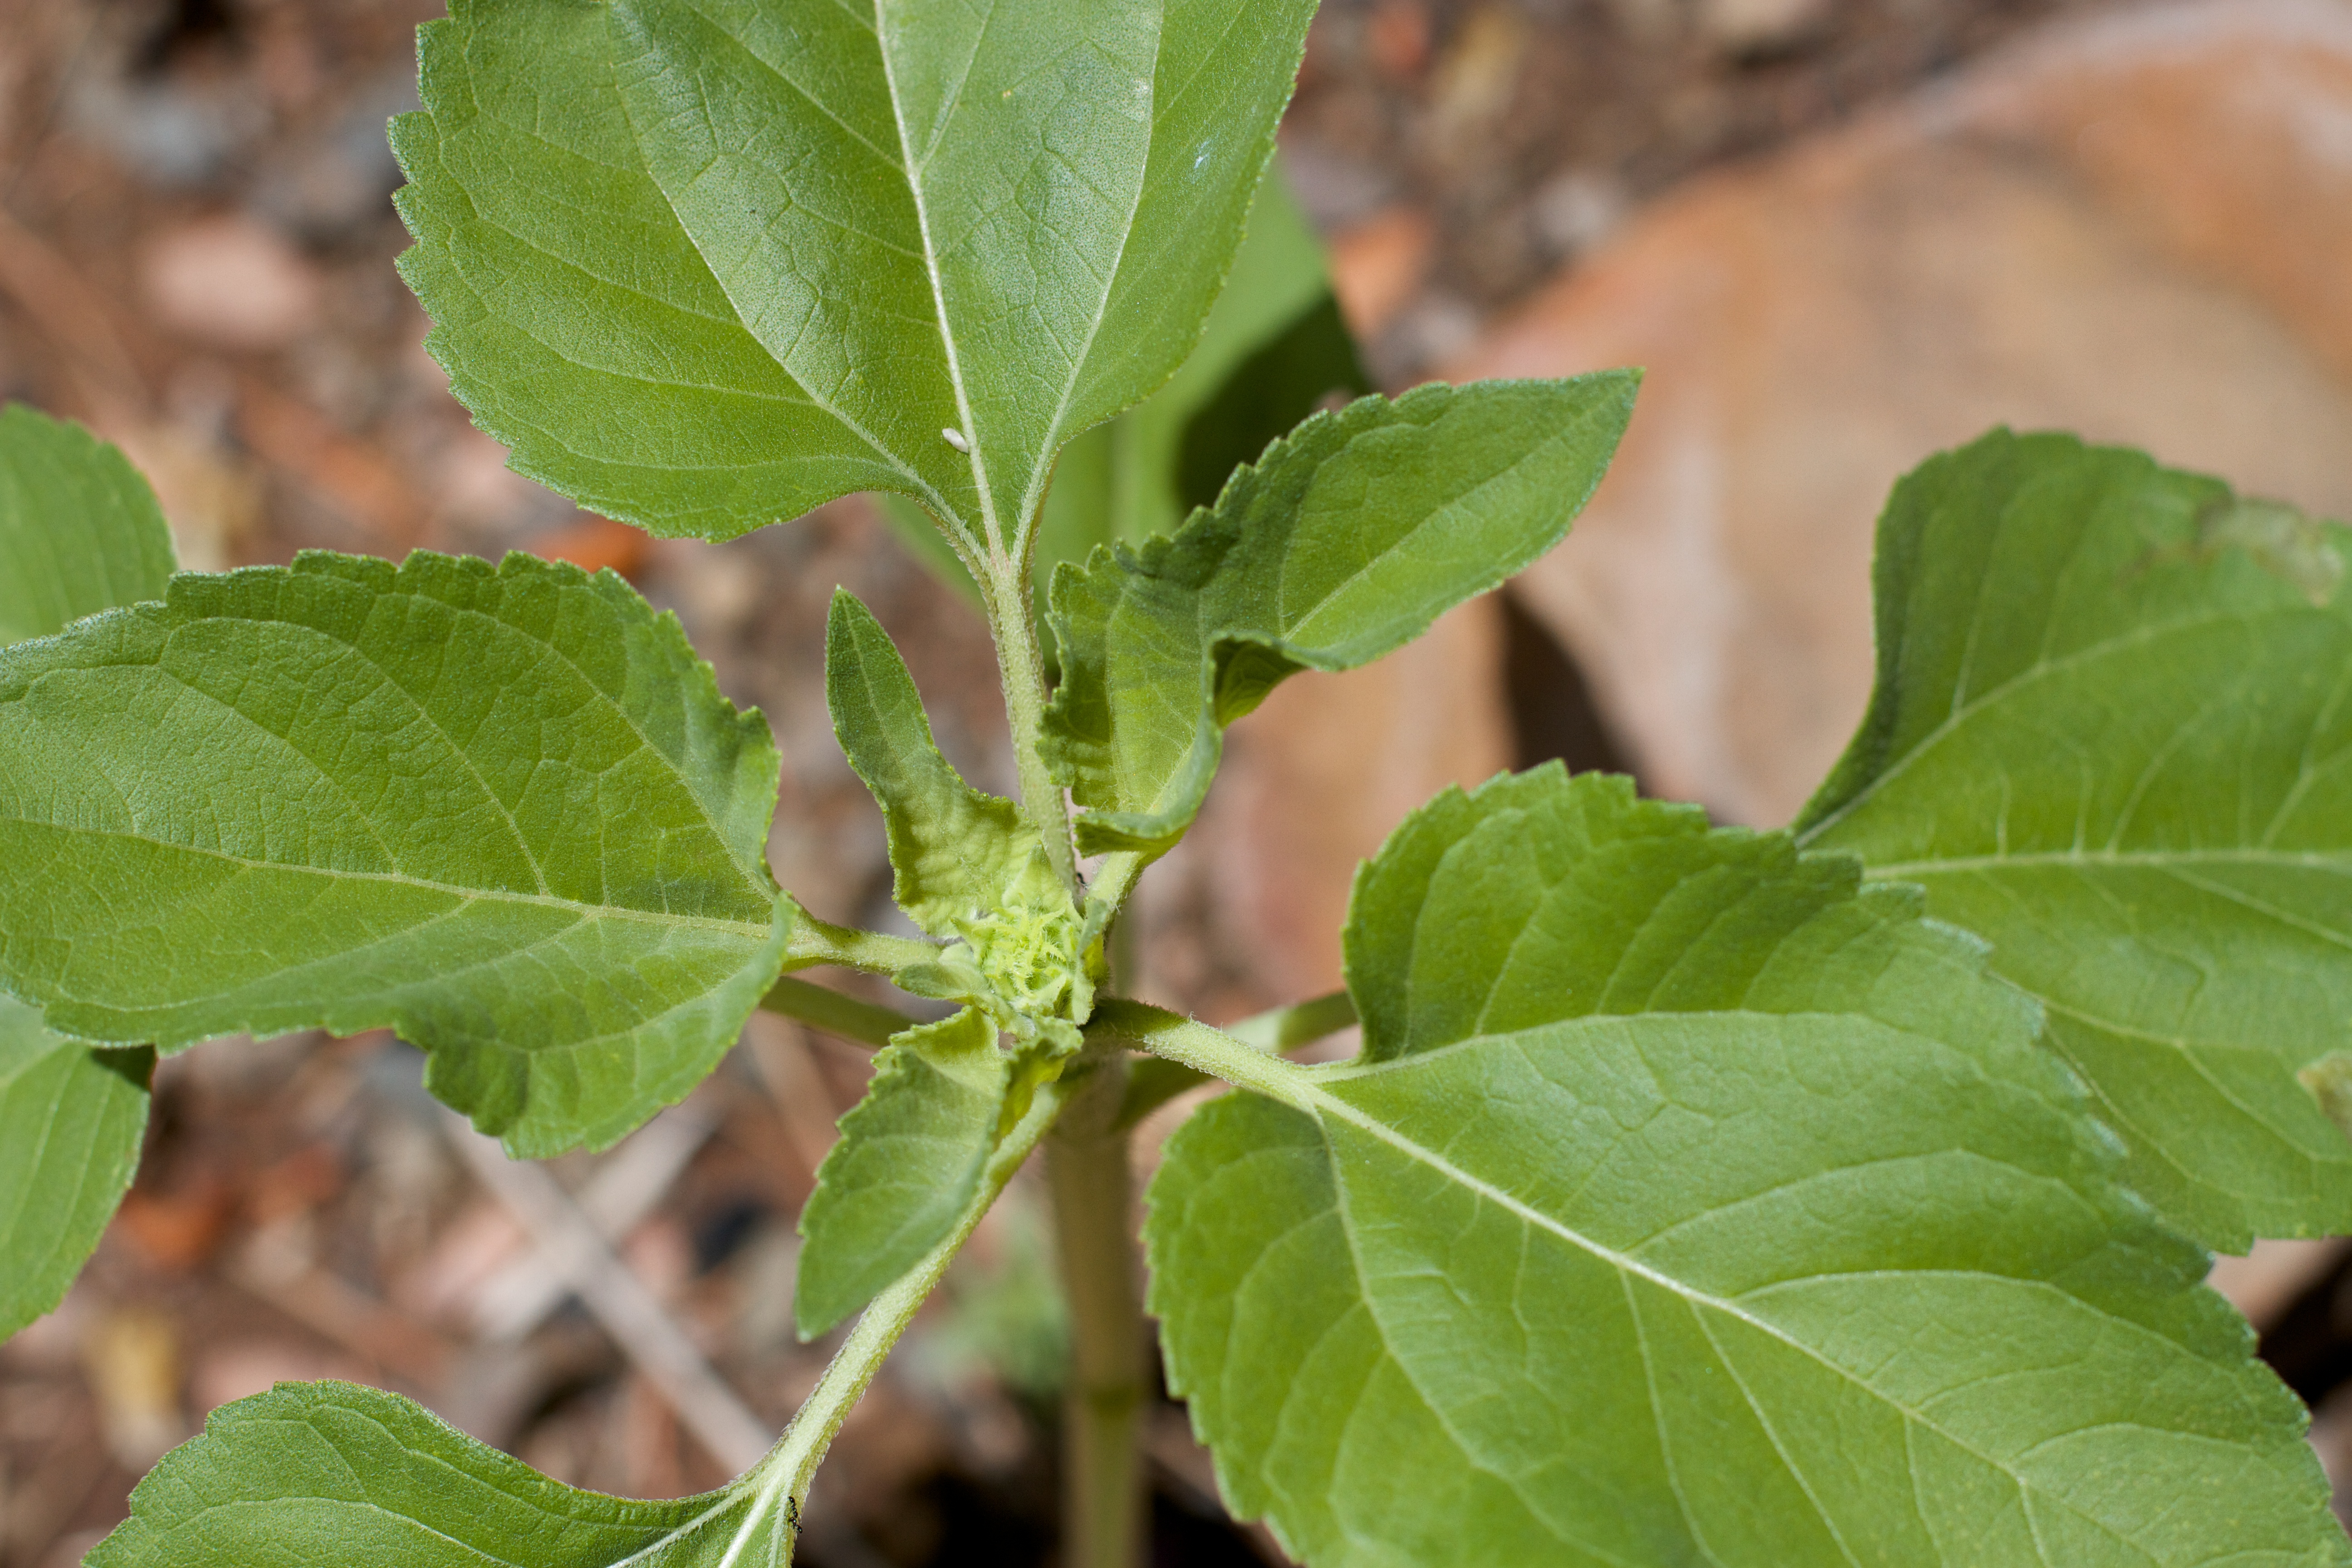
tree, plant, fruit, leaf, flower, food, herb, produce, vegetable, sunflower, shrub, deciduous, flowering plant, annual plant, land plant